King John (play)

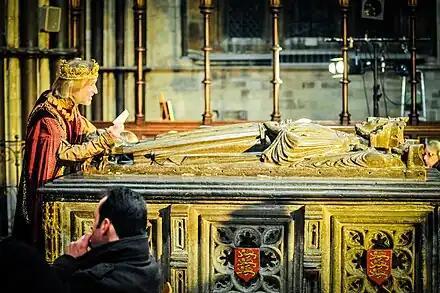
Phil Leach as King John in the 2016 Worcester Repertory Company production directed by Ben Humphrey, facing the real King John's tomb in Worcester Cathedral.

"King John" is closely related to an anonymous history play, "The Troublesome Reign of King John" (c. 1589), the "masterly construction" the infelicitous expression of which led Peter Alexander to argue that Shakespeare's was the earlier play. E. A. J. Honigmann elaborated these arguments, both in his preface to the second Arden edition of "King John", and in his 1982 monograph on Shakespeare's influence on his contemporaries. The majority view, however, first advanced in a rebuttal of Honigmann's views by Kenneth Muir, holds that the "Troublesome Reign" antedates "King John" by a period of several years; and that the skilful plotting of the "Troublesome Reign" is neither unparalleled in the period, nor proof of Shakespeare's involvement.